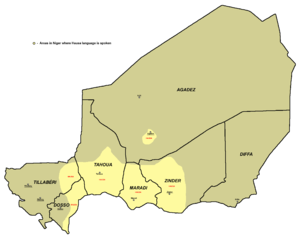
Hausa / Befolkning
Hausa områder i Niger (markeret med gult).
Hausa er en af de største folkegrupper i Vestafrika, især bosat i det nordlige Nigeria og Niger, hvor de udgør store dele af befolkningen. De taler sproget hausa og er muslimer. Traditionelt er hausafolk jordbrugere, men mange er blevet handelsmænd i byerne.